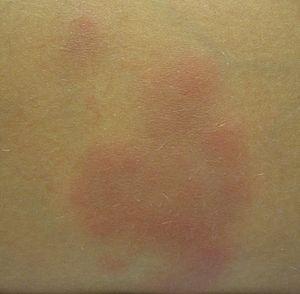
L'érythème noueux est une dermo-hypodermite septale. C'est la variante clinico-pathologique la plus fréquente des panniculites. C'est une hypodermite nodulaire aiguë, considérée comme une réaction d'hypersensibilité non spécifique à divers allergènes.